Edmond Amateis

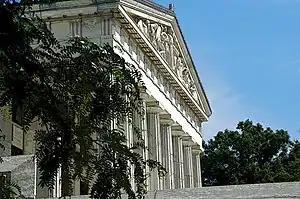

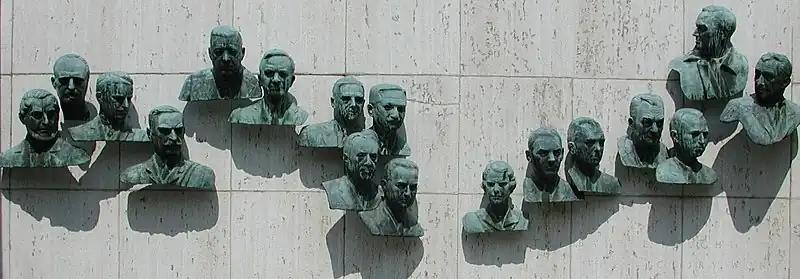
Bronze busts in the Polio Hall of Fame

While in Europe, he spent four months in Paris at the Académie Julian with François Boucher and Paul Landowski as his teachers. When he returned to the United States, he resumed his studies at the Beaux-Arts Institute, combined with work in the studios of Henry Shrady and John Clements Gregory. In 1921 Amateis won the fellowship of the American Academy in Rome for the next three years.